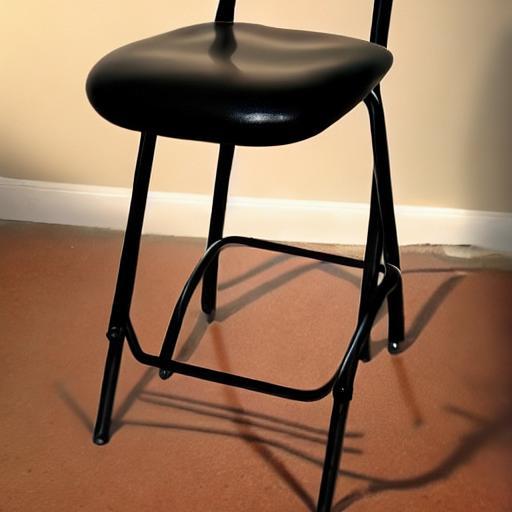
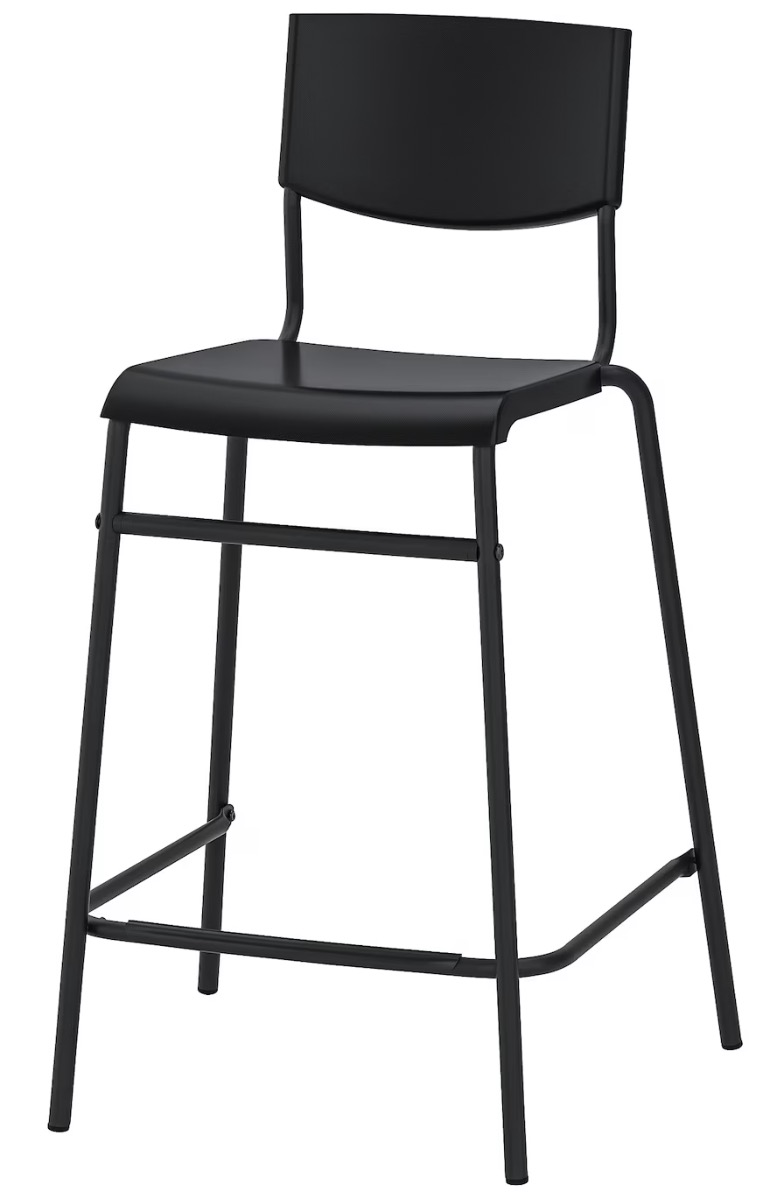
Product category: stool
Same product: no